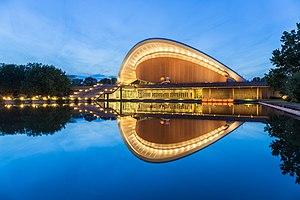
La Maison des cultures du monde à Berlin est le centre national en Allemagne qui a pour vocation la présentation des arts contemporains internationaux, en mettant l'accent sur les cultures et les sociétés non européennes. Elle présente des expositions d'art, des spectacles de théâtre et de danse, des concerts, des lectures d'auteurs, des films et des conférences académiques sur l'art visuel et la culture. C'est l'une des rares institutions qui, en raison de son statut national et international et de la qualité de son travail, reçoit des fonds du gouvernement fédéral. Le bâtiment est également connu en allemand sous le nom populaire de « Schwangere Auster ».